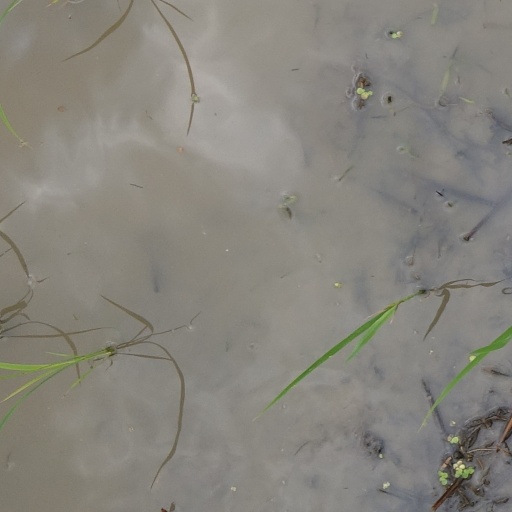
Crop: rice